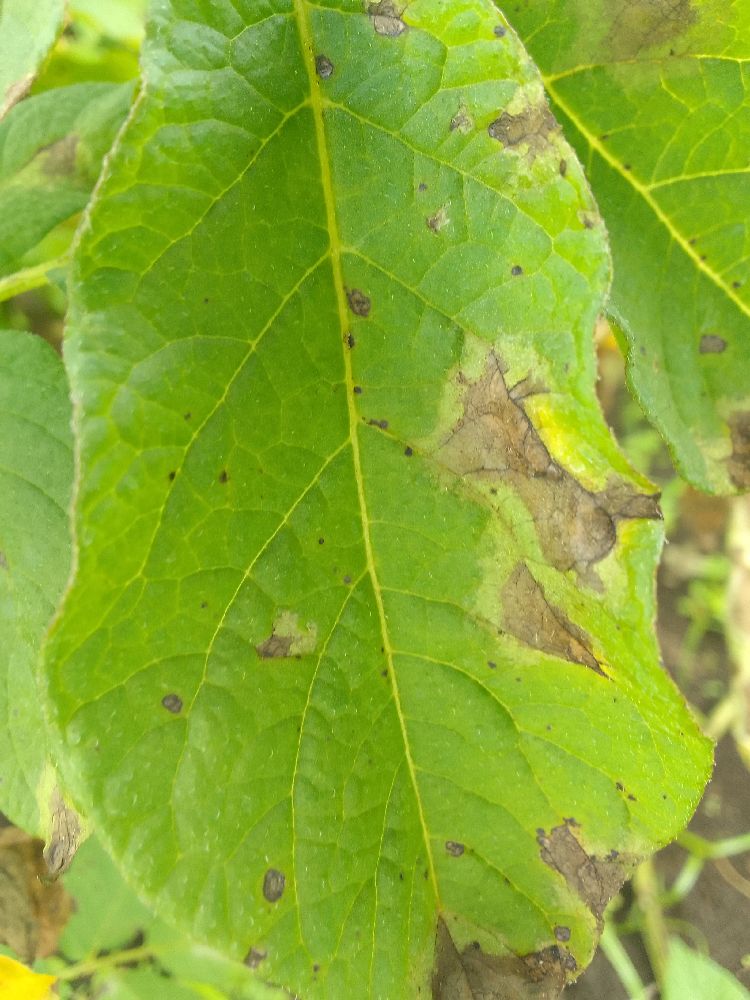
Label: Late blight